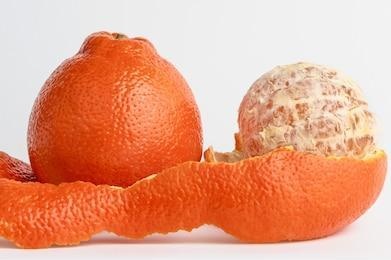
Label: mandarine